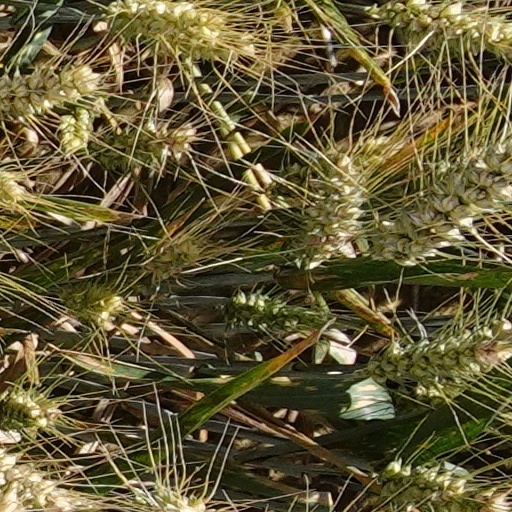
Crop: wheat